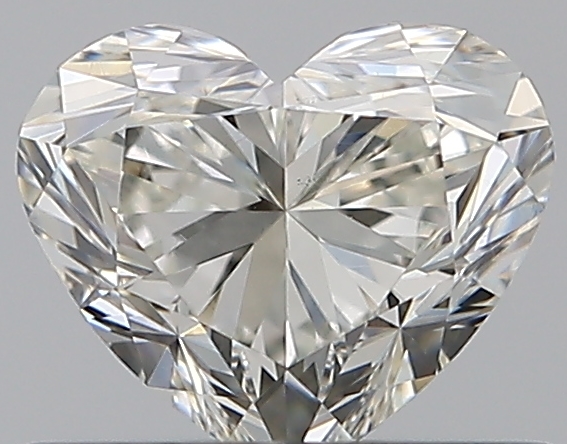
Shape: heart
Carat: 0.52
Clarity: VS2
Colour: I
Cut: EX
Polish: EX
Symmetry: EX
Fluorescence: N
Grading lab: GIA
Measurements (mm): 4.67 x 5.55 x 3.37